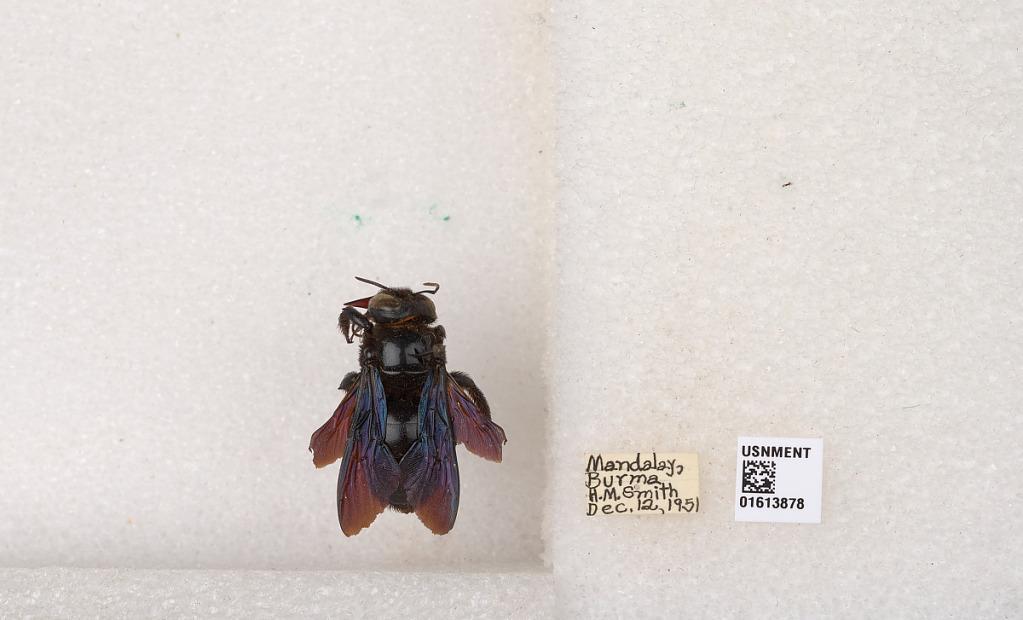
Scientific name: Xylocopa (Xylocopa) violacea (Linnaeus)
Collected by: H. Smith
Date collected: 1951-12-12
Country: Myanmar
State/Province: Mandalay
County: Mandalay
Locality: Mandalay